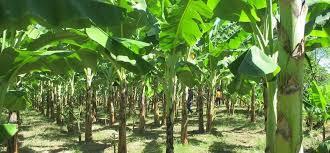
Shamba hili lina migomba iliyopangwa ya rangi ya kijani kibichi na kuna watu wawili mmoja amevaa nguo nyeusi na mwengine amevaa shati la manjano.